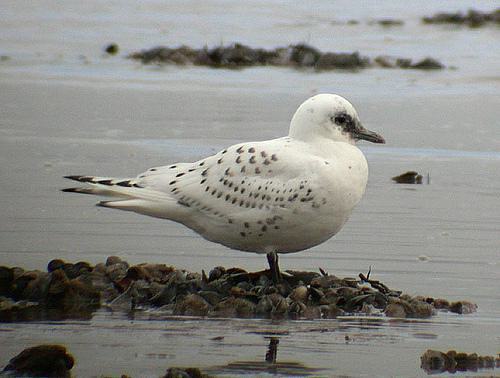
A photo of a ivory gull